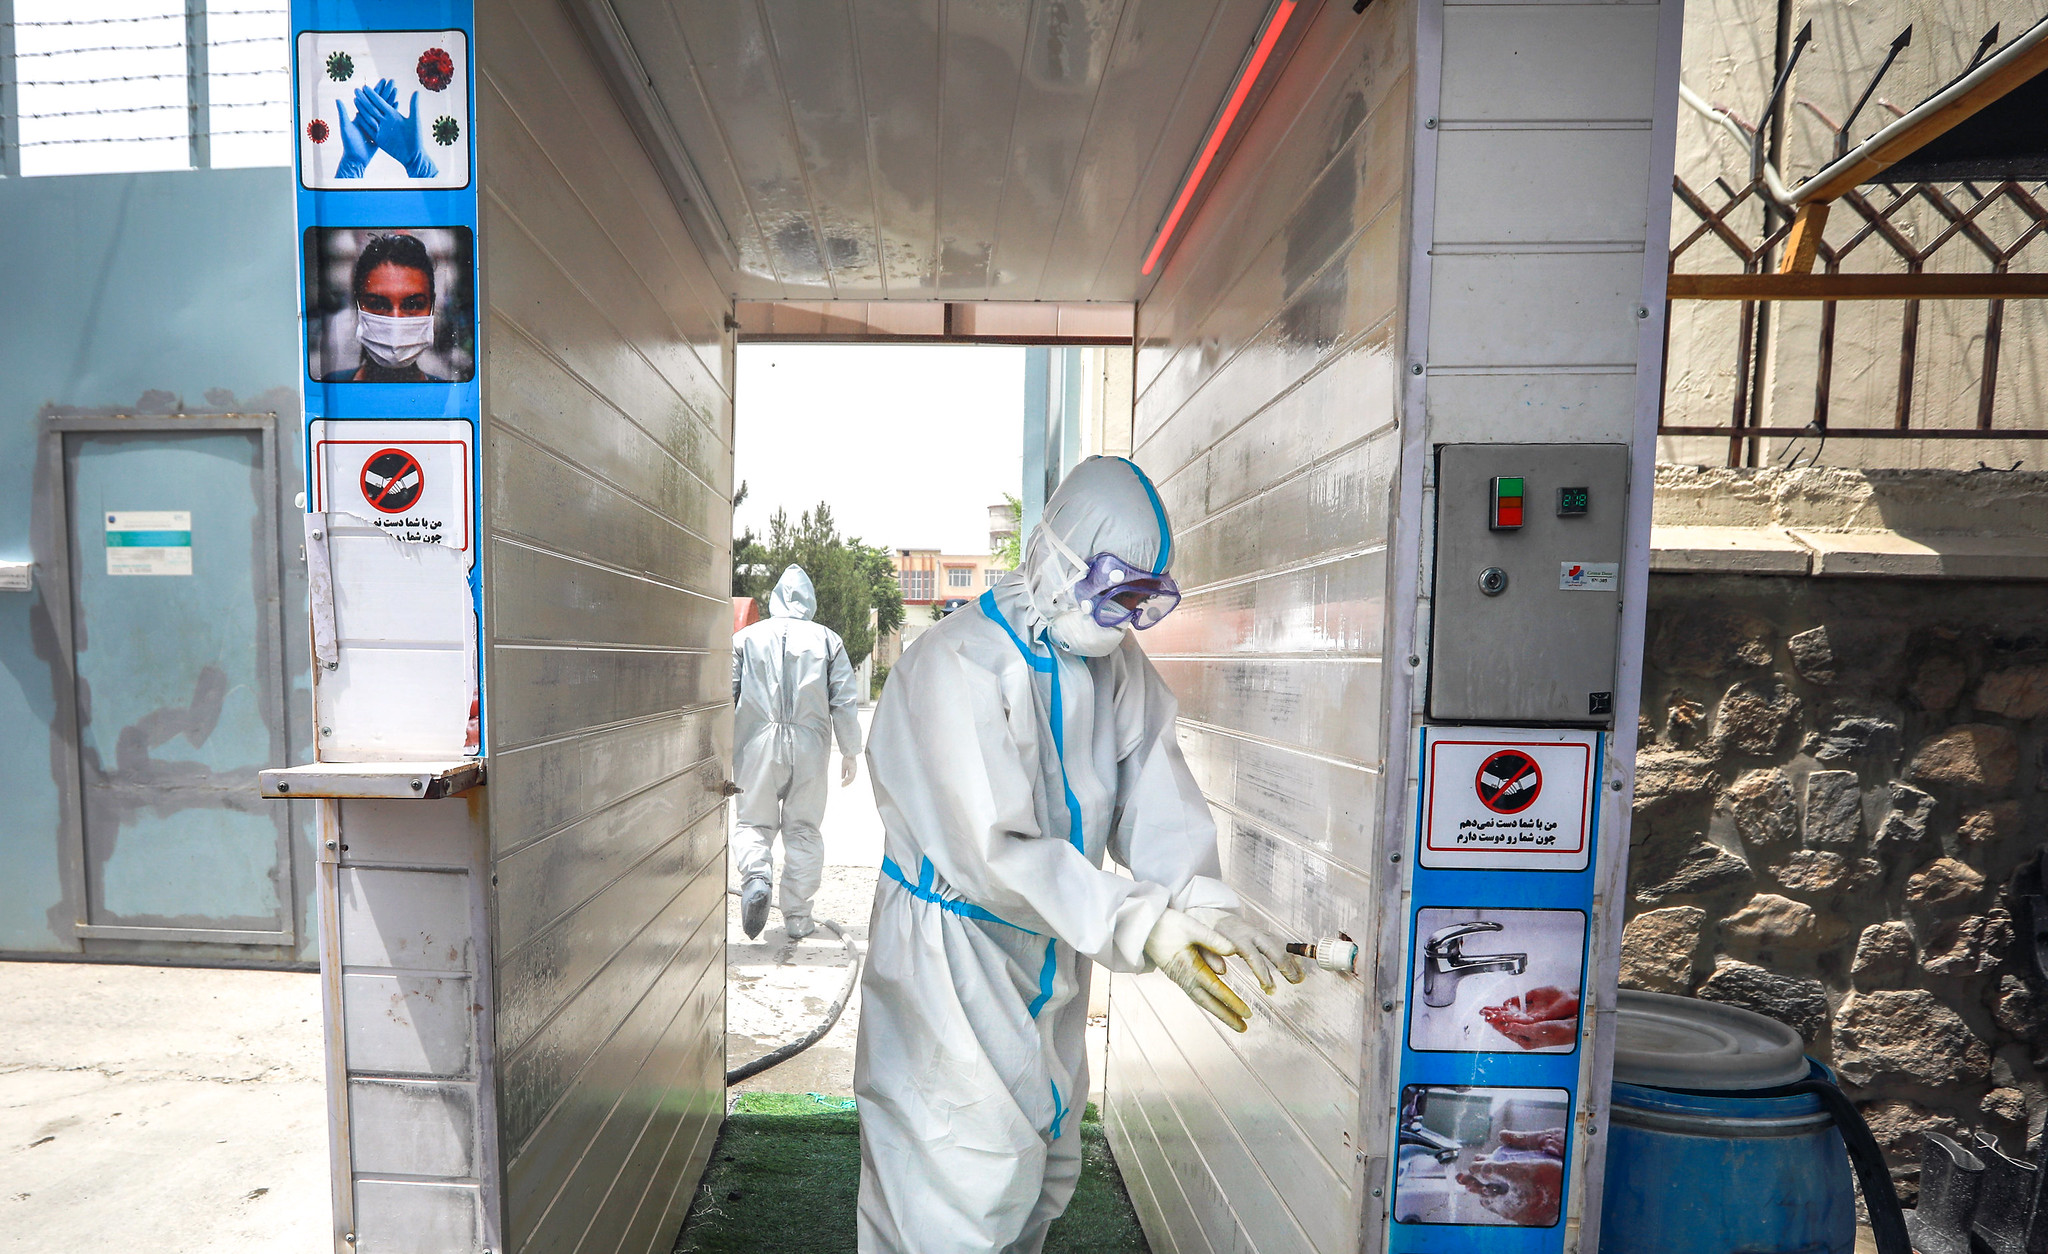
Objects detected:
Mask
Goggles
Gloves
Gloves
Gloves
Coverall
Coverall